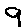
Label: 9